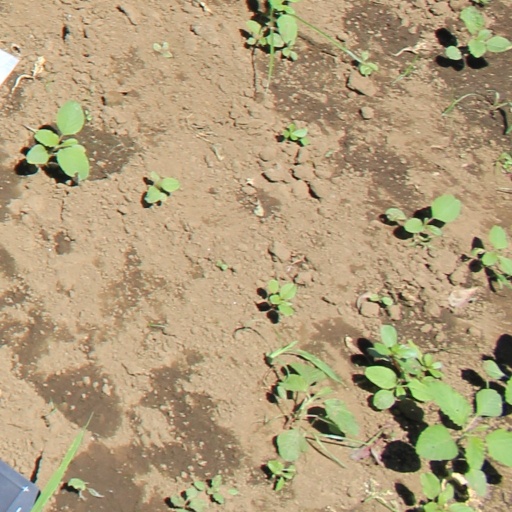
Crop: soybean